Question: When was this taken?
Tambaya: Yaushe aka ɗauka wannan??
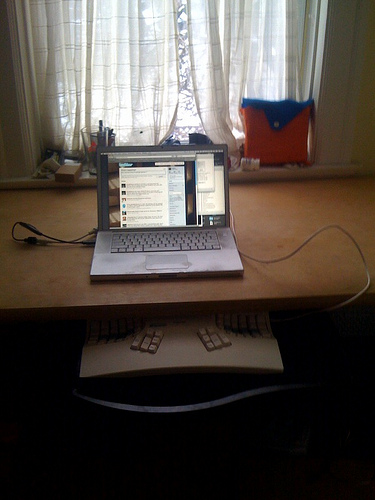
Answer: Daytime.
Amsa: Da rana.